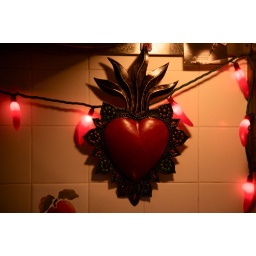
above my kitchen stove